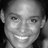
Emotion: happy